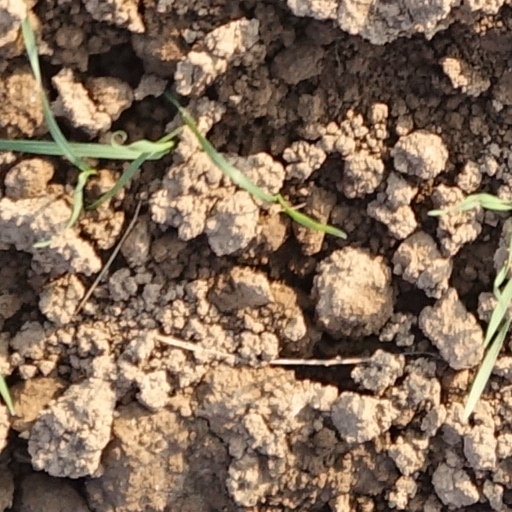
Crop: wheat